Marlen Spindler

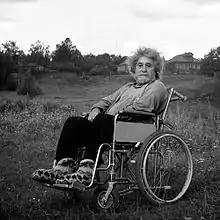
Marlen Spindler Portrait

Marlen Spindler (1931 – 2003) was a Russian painter. He was born in the Kirgiz town of Karakol. His parents named him Marlen by creating a portmanteau word from Marx and Lenin. He grew up all over Central Asia, in Samarkand, Tashkent and Alma-Ata. The family eventually moved to the Moscow suburb of Kraskovo.